Von Zeipel (crater)

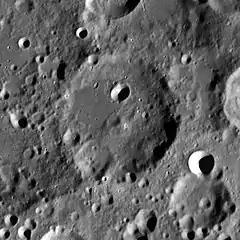
LRO image

Von Zeipel is a lunar impact crater on the Moon's far side. It partly overlies the eastern rim of the larger crater Fowler, and intrudes into the interior floor. To the north of Von Zeipel is the crater Esnault-Pelterie, and due south lies Klute.